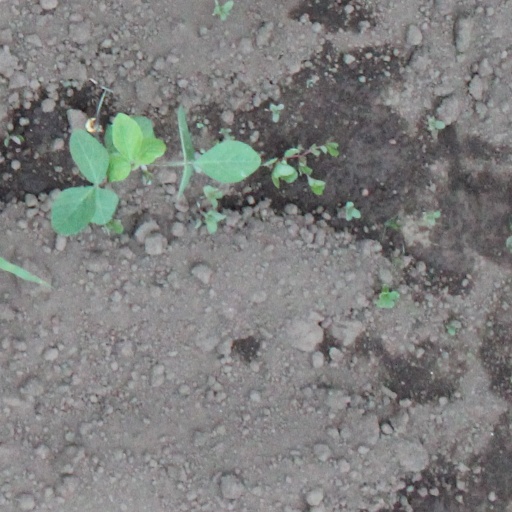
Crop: soybean